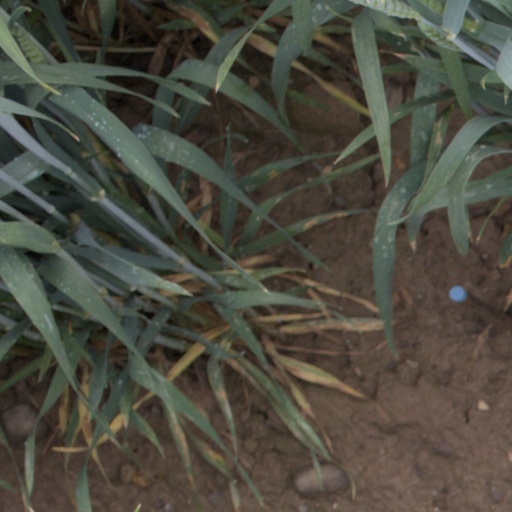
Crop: wheat